Anti-predator adaptation

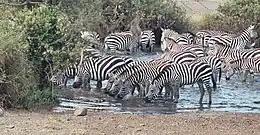
A single zebra is hard to catch amongst a herd.

In the improved vigilance effect, groups are able to detect predators sooner than solitary individuals. For many predators, success depends on surprise. If the prey is alerted early in an attack, they have an improved chance of escape. For example, wood pigeon flocks are preyed upon by goshawks. Goshawks are less successful when attacking larger flocks of wood pigeons than they are when attacking smaller flocks. This is because the larger the flock size, the more likely it is that one bird will notice the hawk sooner and fly away. Once one pigeon flies off in alarm, the rest of the pigeons follow. Wild ostriches in Tsavo National Park in Kenya feed either alone or in groups of up to four birds. They are subject to predation by lions. As the ostrich group size increases, the frequency at which each individual raises its head to look for predators decreases. Because ostriches are able to run at speeds that exceed those of lions for great distances, lions try to attack an ostrich when its head is down. By grouping, the ostriches present the lions with greater difficulty in determining how long the ostriches' heads stay down. Thus, although individual vigilance decreases, the overall vigilance of the group increases.